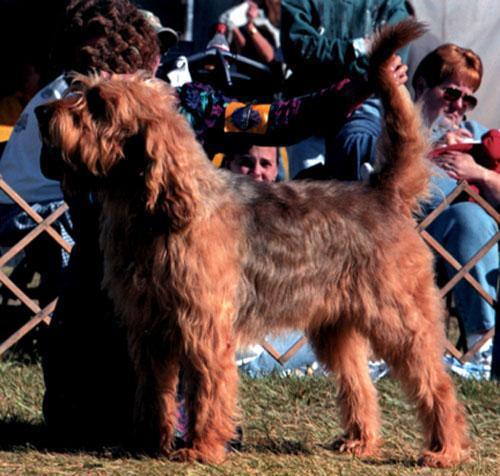
otterhound